MI 09

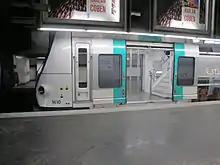
MI 09 train stopped at Charles de Gaulle–Étoile station, showing the wide entry doors, level boarding and stairs to upper and lower decks

Each MI 09 trainset comprises five cars with a total length of and a width of 2.9 m (9 ft 6 in). Each train can accommodate approximately 2,600 passengers, both seated and standing. To support rapid boarding and alighting, each car has three wide, platform-level doors per side.